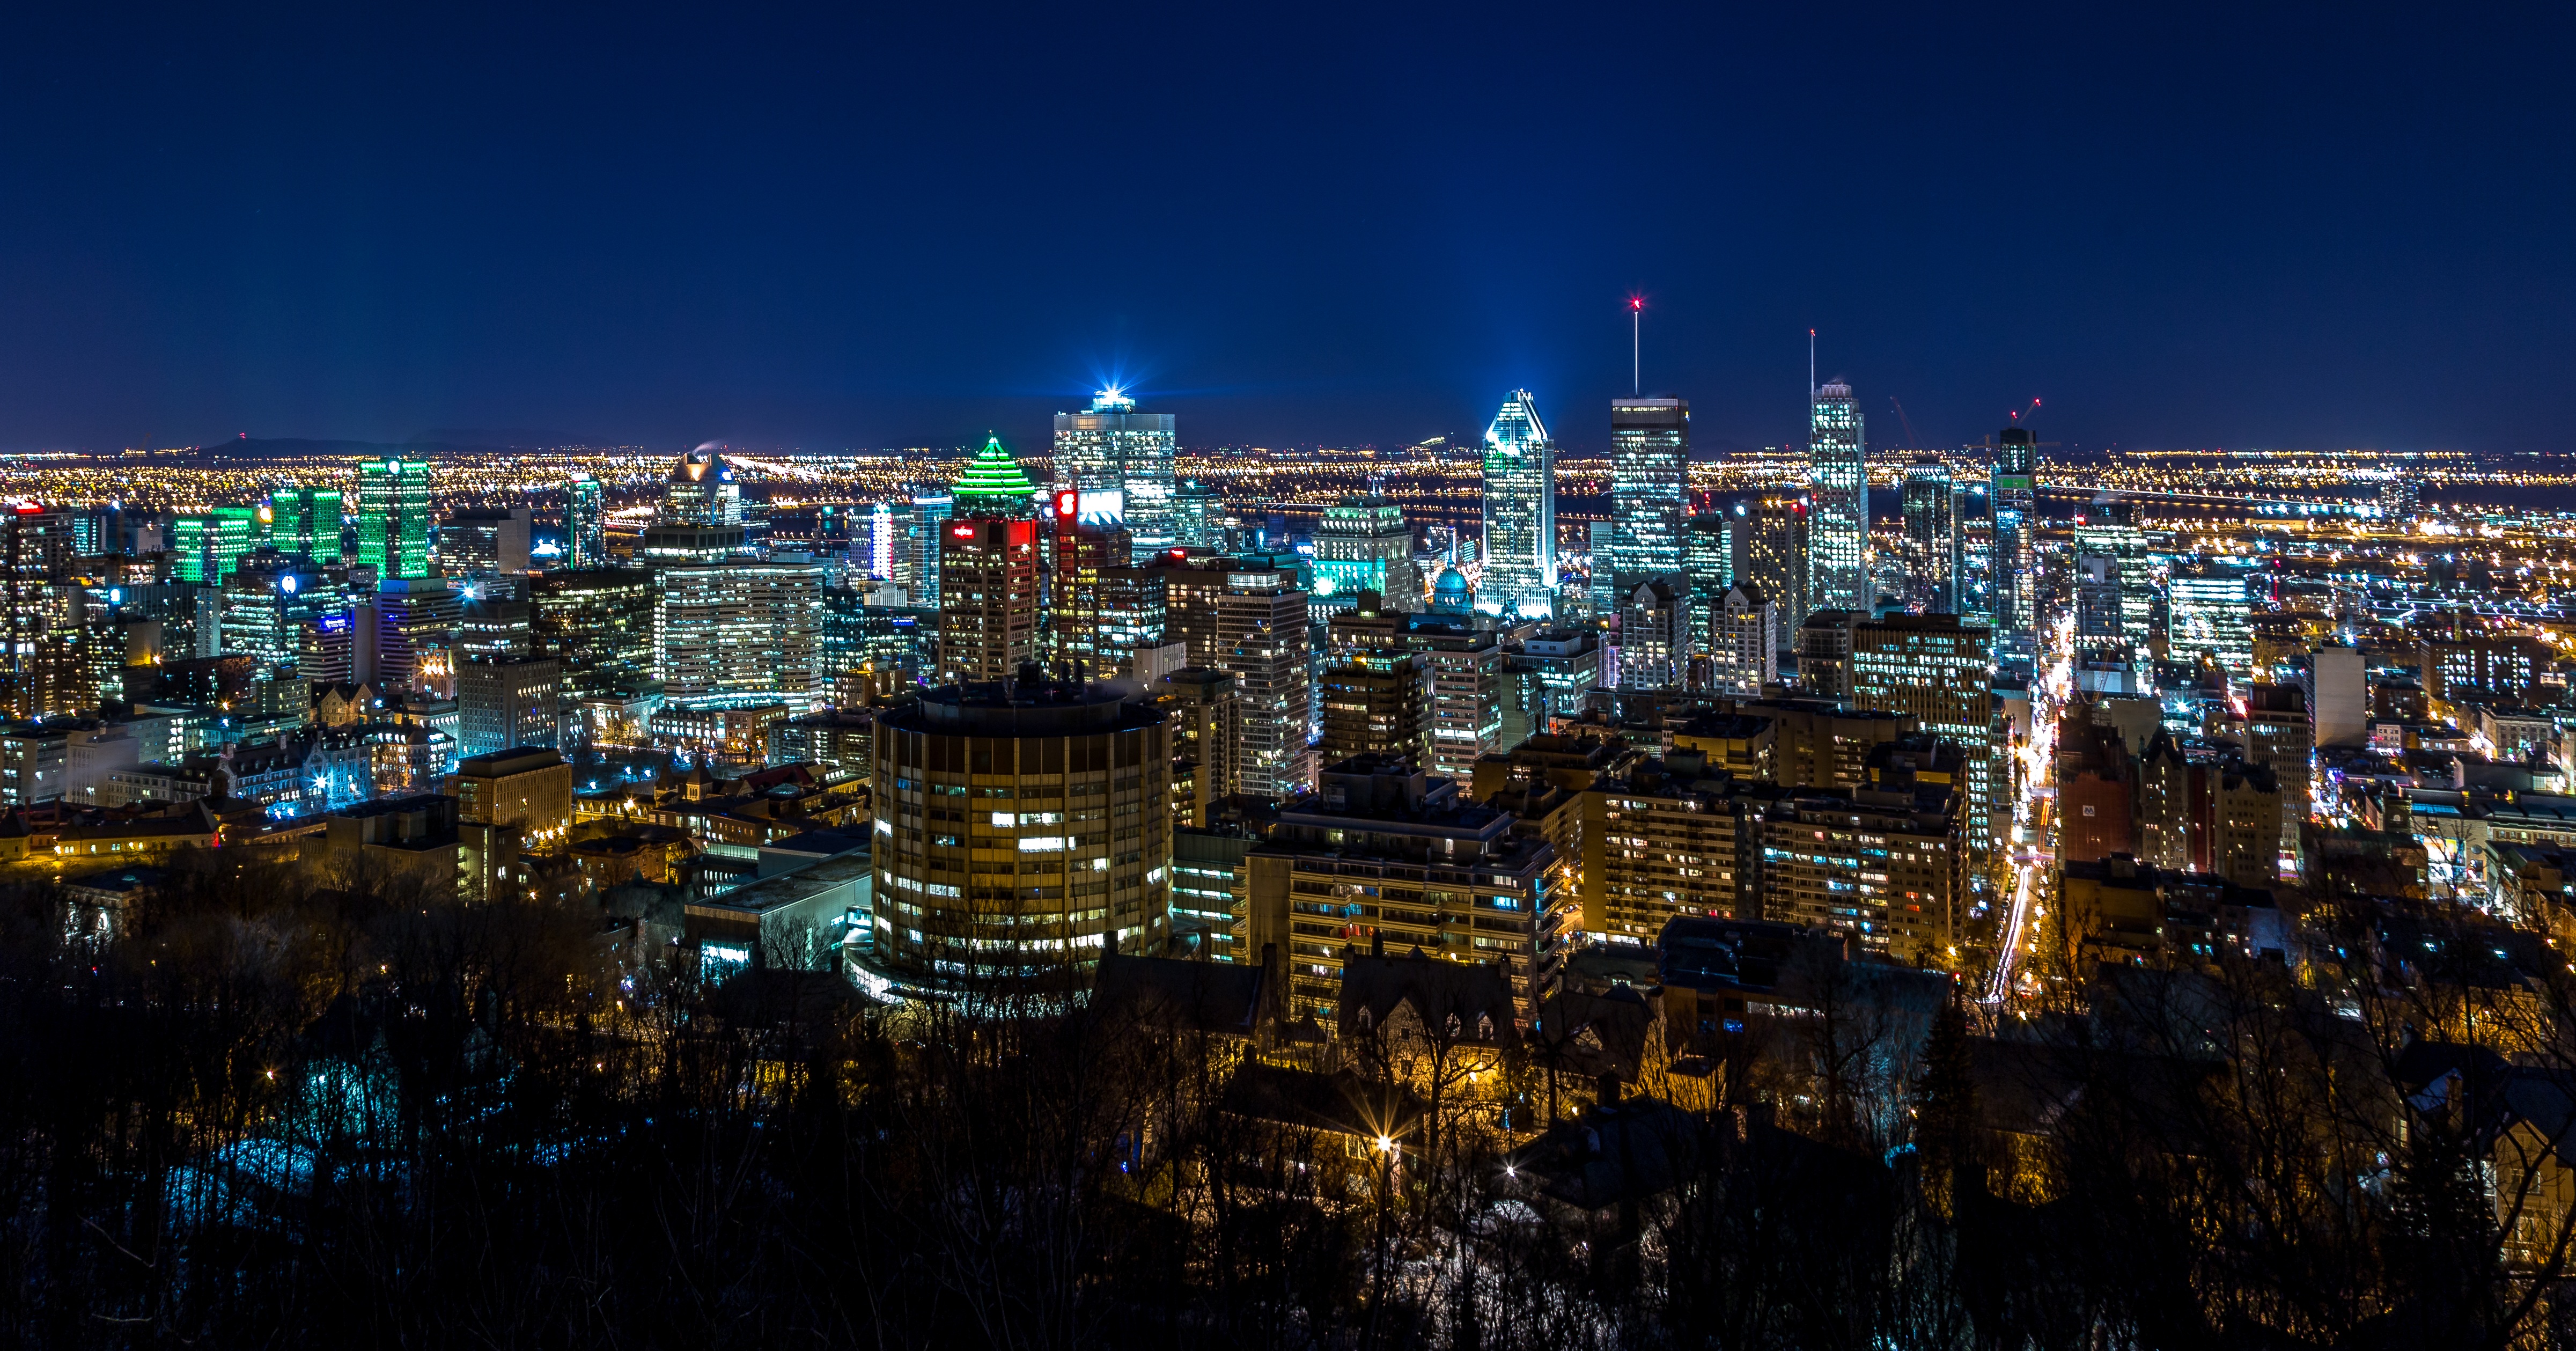
horizon, architecture, sky, skyline, night, city, skyscraper, urban, cityscape, panorama, downtown, dusk, evening, reflection, tower, office, trees, buildings, windows, city lights, metropolis, aerial photography, urban area, geographical feature, human settlement, metropolitan area